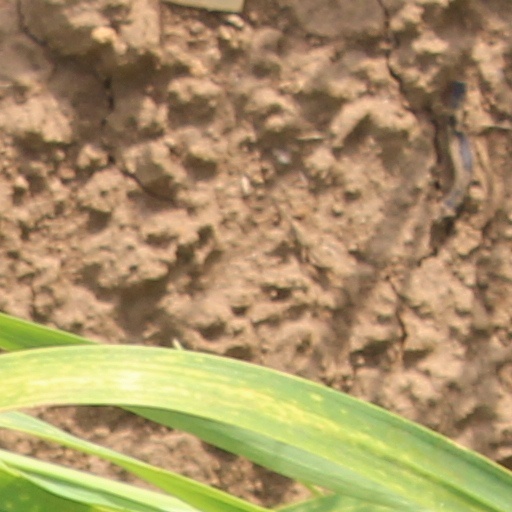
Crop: wheat